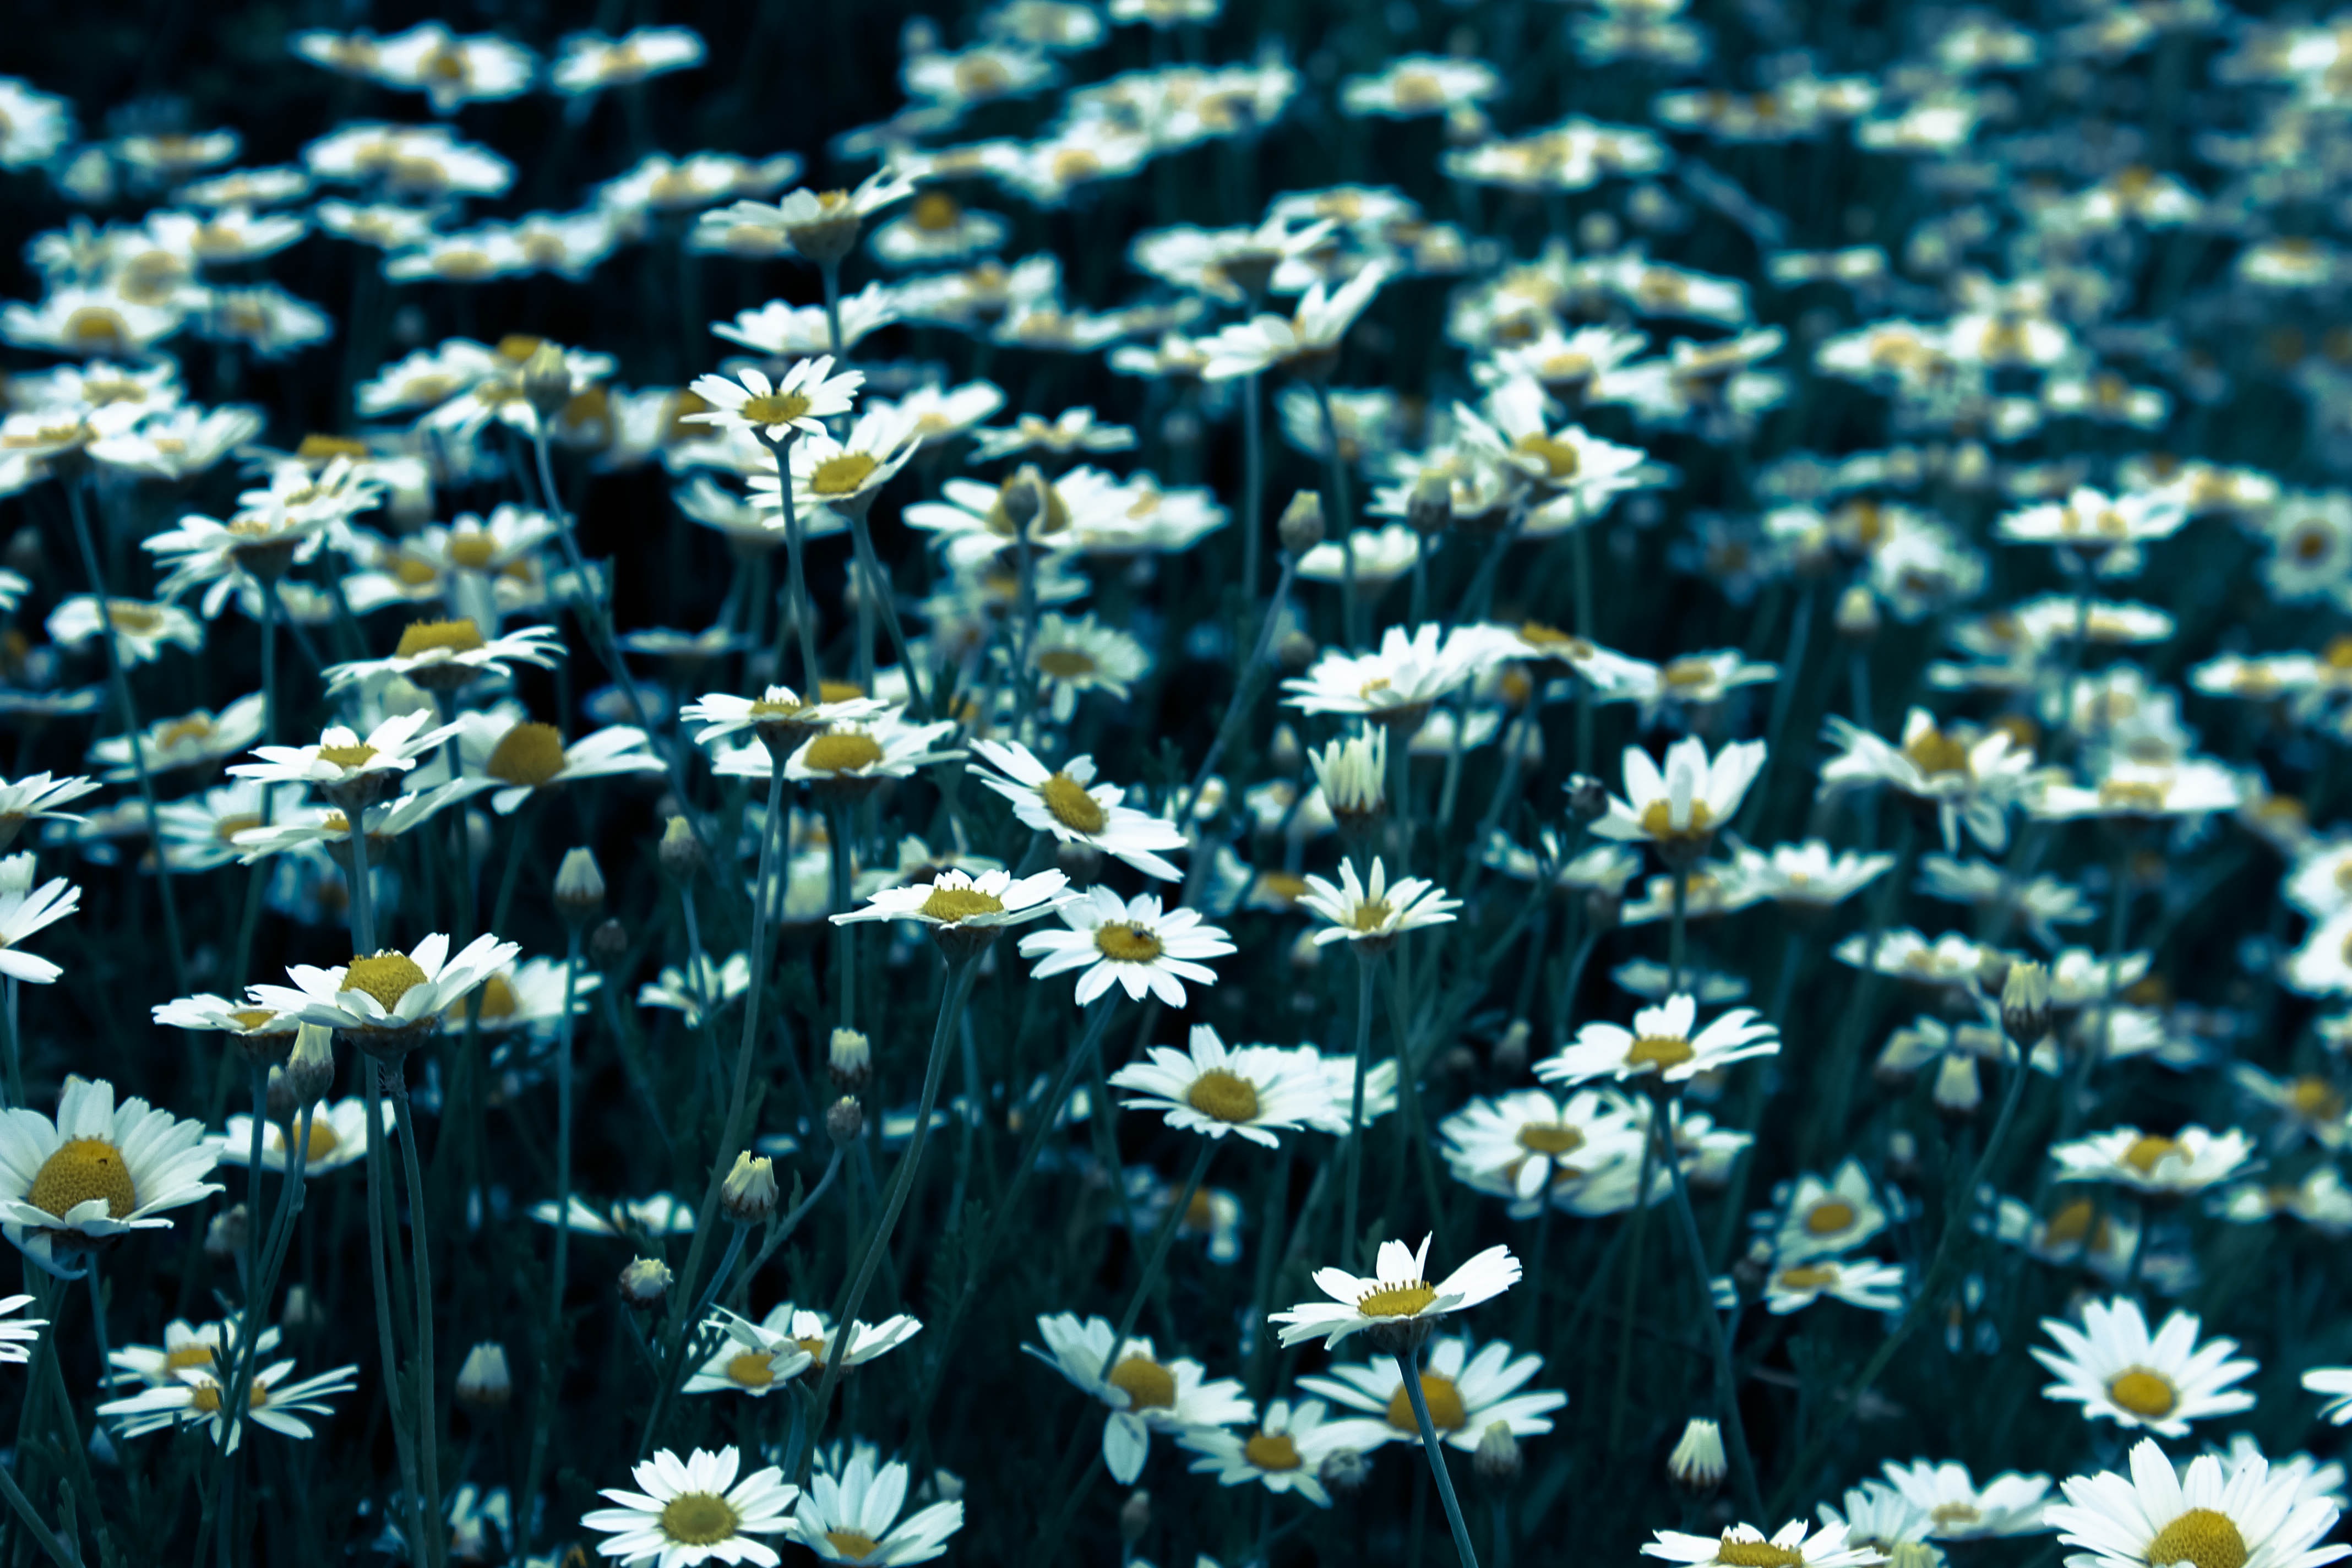
nature, blossom, plant, flower, petal, daisy, botany, garden, flora, wildflower, flowers, close up, daisies, macro photography, flowering plant, daisy family, oxeye daisy, plant stem, land plant